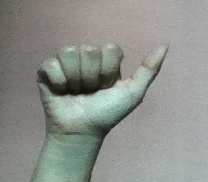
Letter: dhad